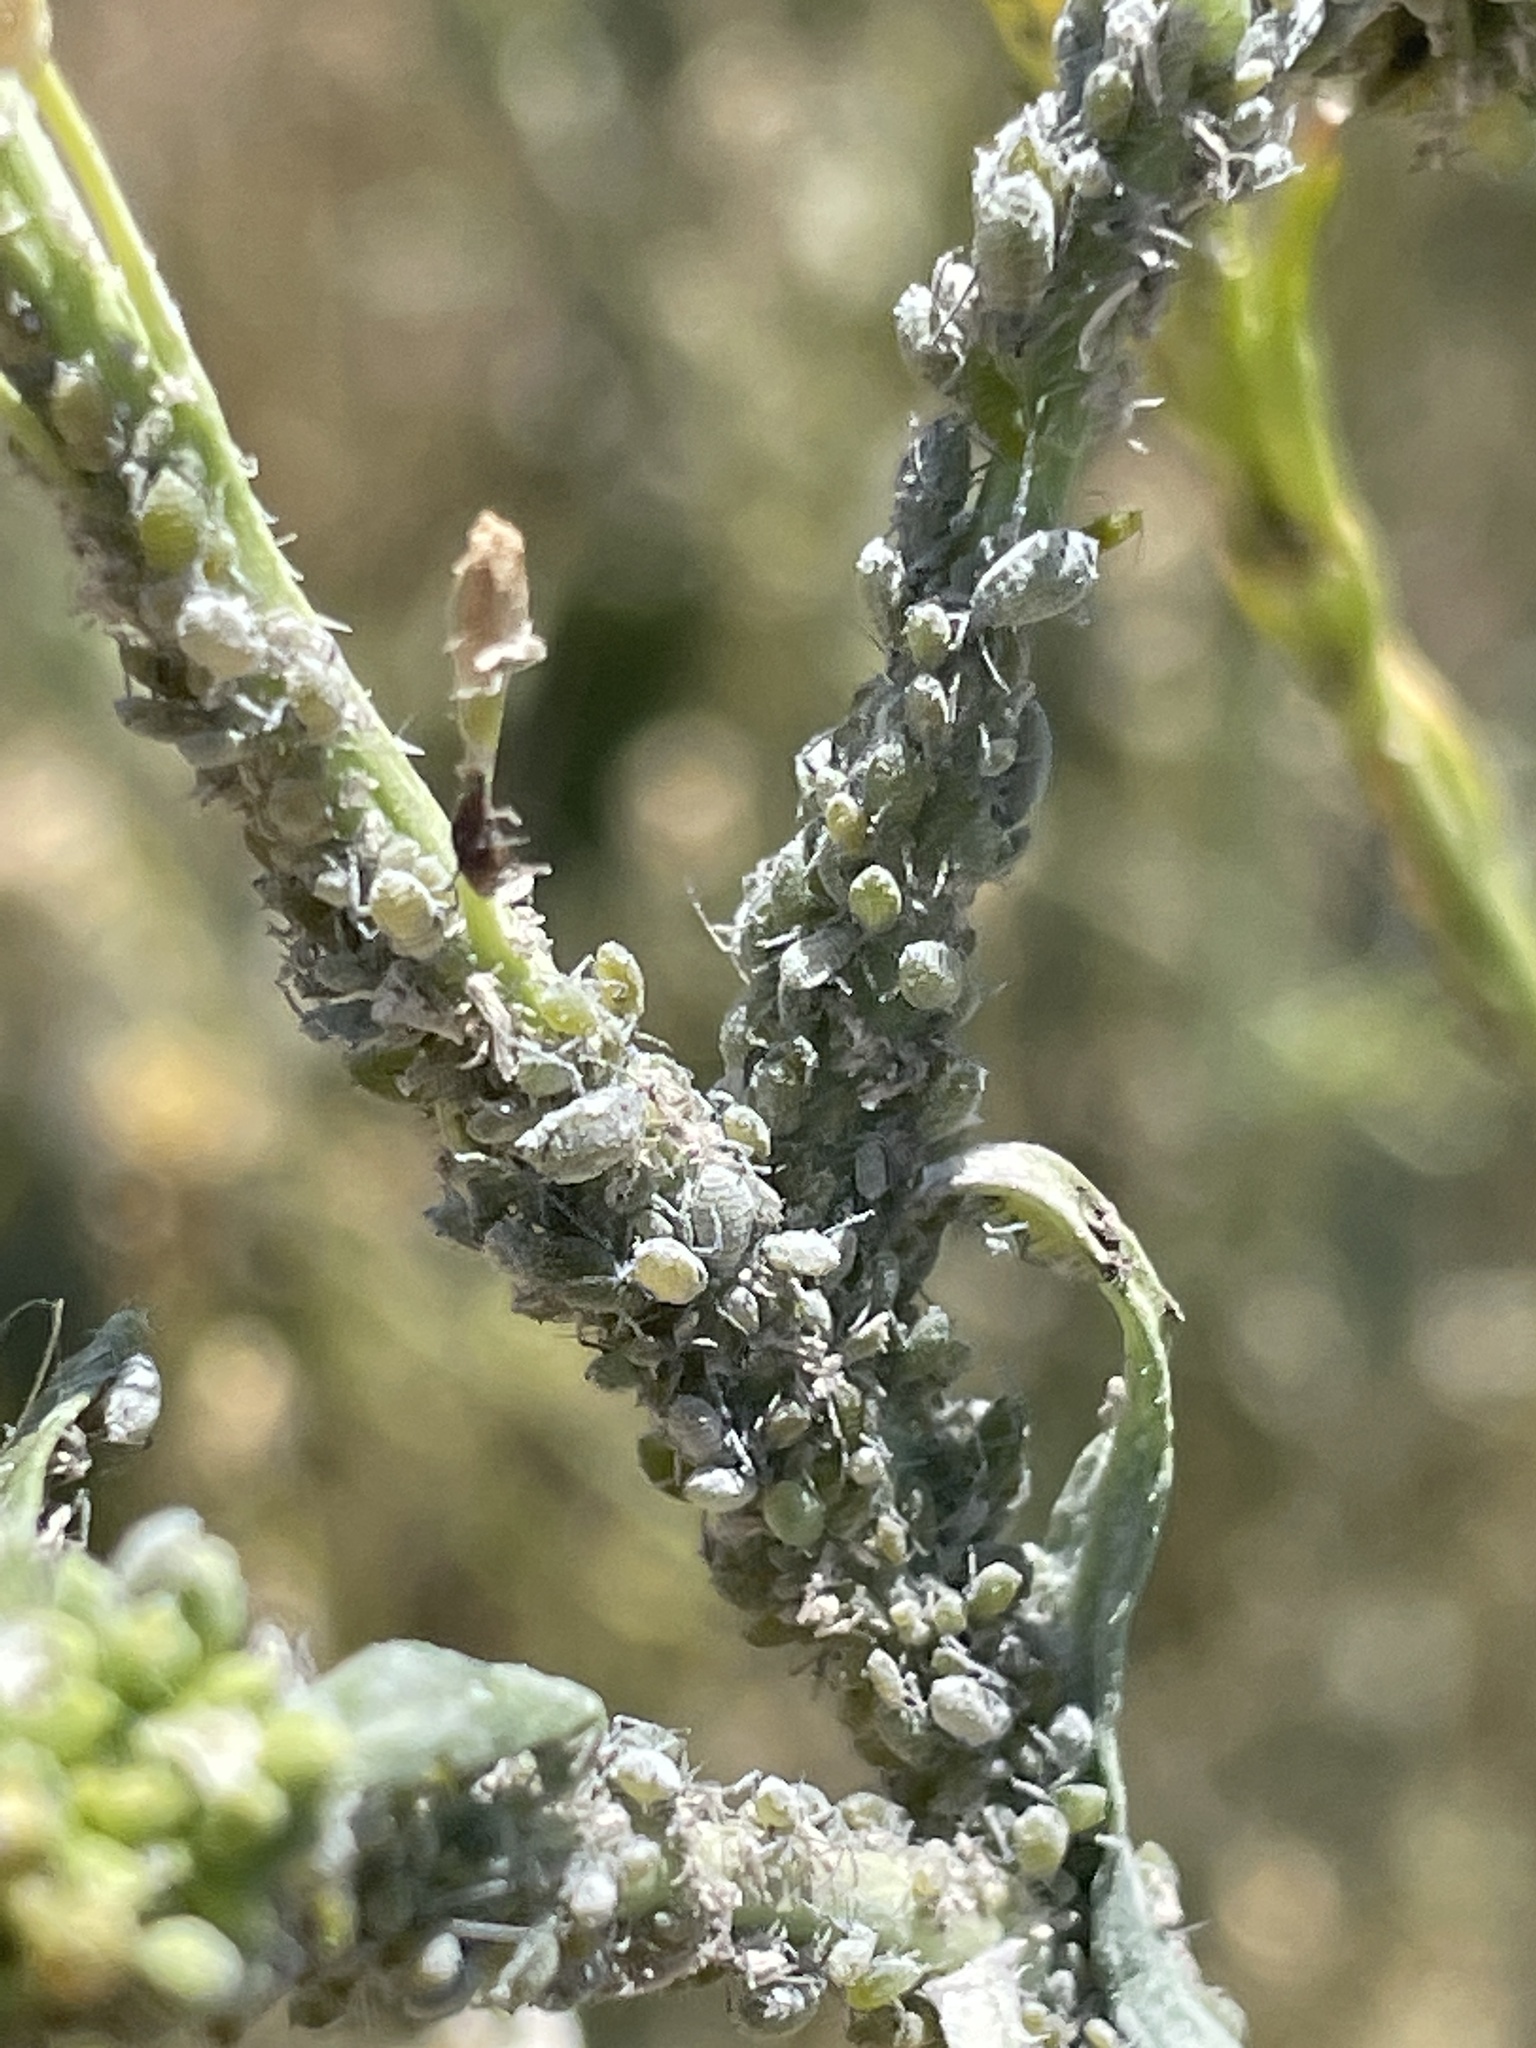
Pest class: cabbage_aphid